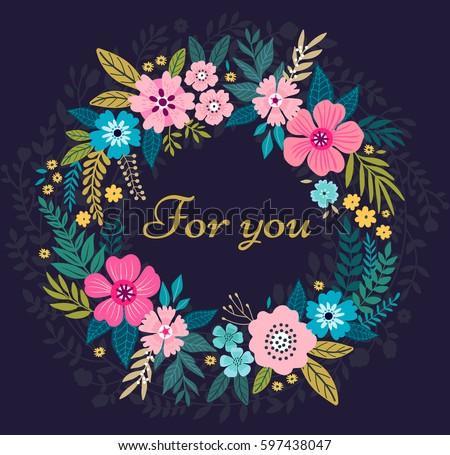
floral wreath on dark blue background .